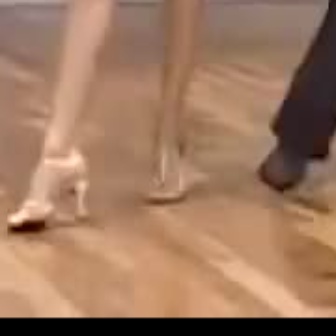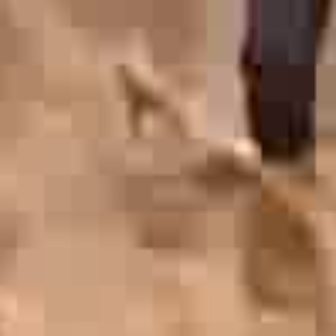
  Please identify the target specified by the bounding box [3,140,87,224] in the first image and locate it in the second image. Return the coordinates in [x_min,y_min,x_max,y_max] format.
Answer: [109,26,255,173]